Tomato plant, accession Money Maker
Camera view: vertical (180 deg); turntable rotation: 0 degrees
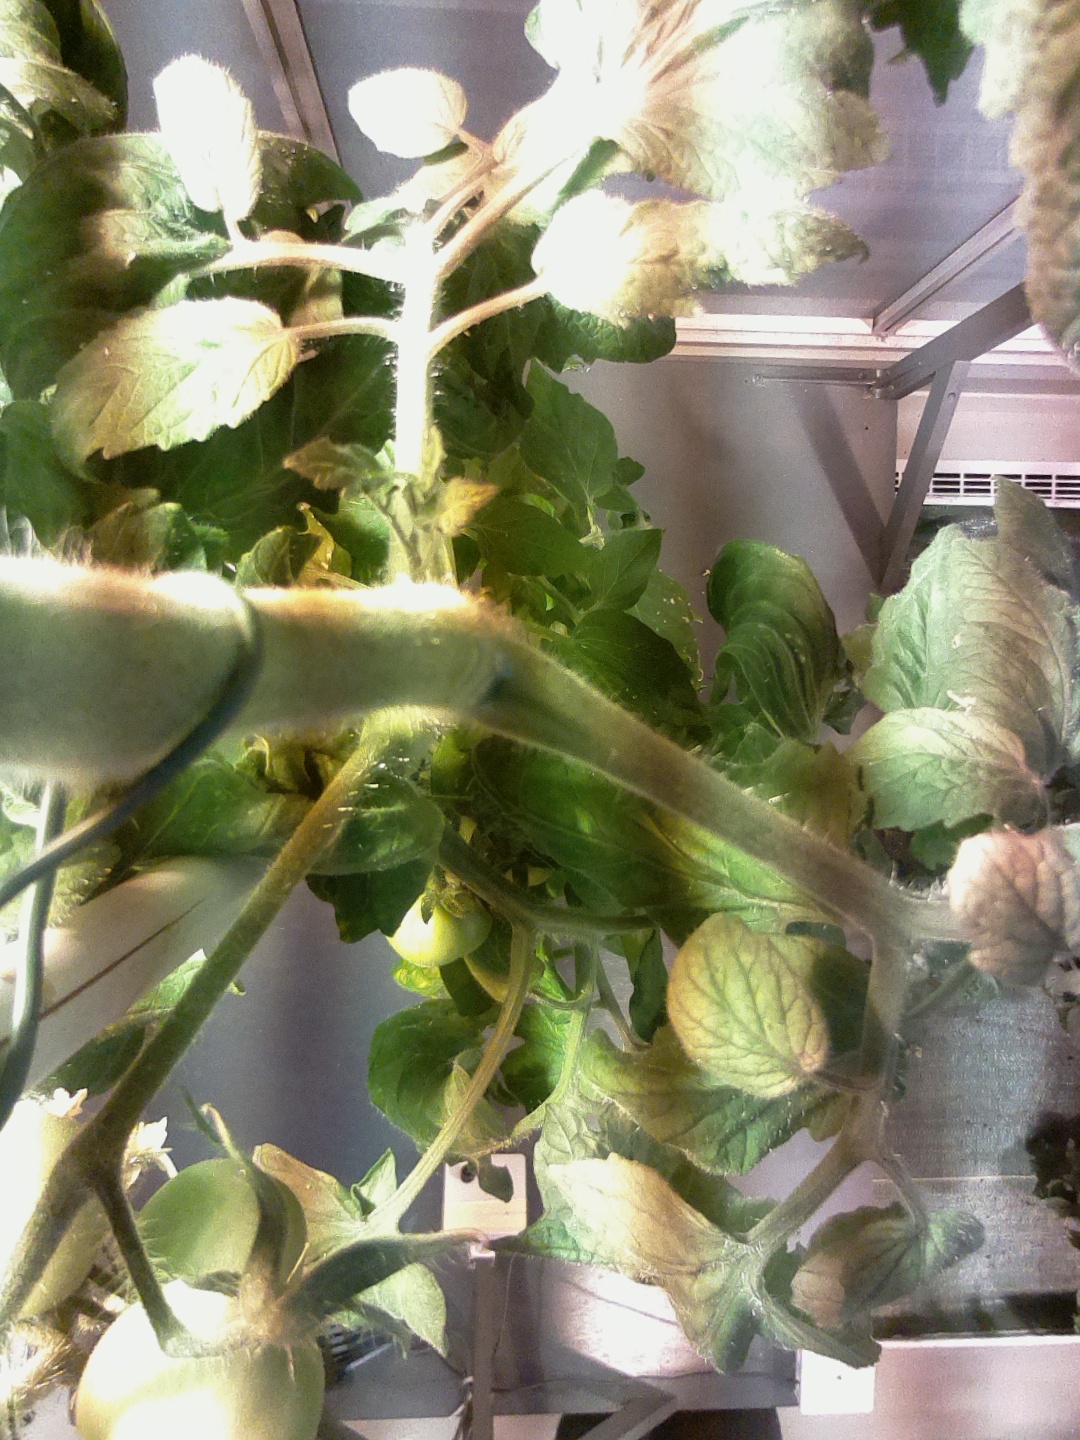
BBCH growth stage 72: 20%-30% of final fruit size